Rokia Traoré

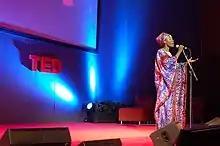
Traoré singing at TED in 2007.

She played at WOMAD in 2004 and completed her first tour of North America in the same year.